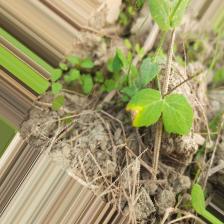
Label: Ascochyta blight